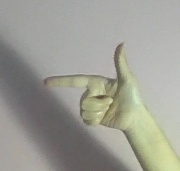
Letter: yaa